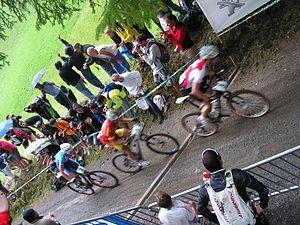
Photo réalisée lors de la dernière journée des championnats du Monde de VTT et de Trial à Champéry. Course VTT Cross Country homme et femme